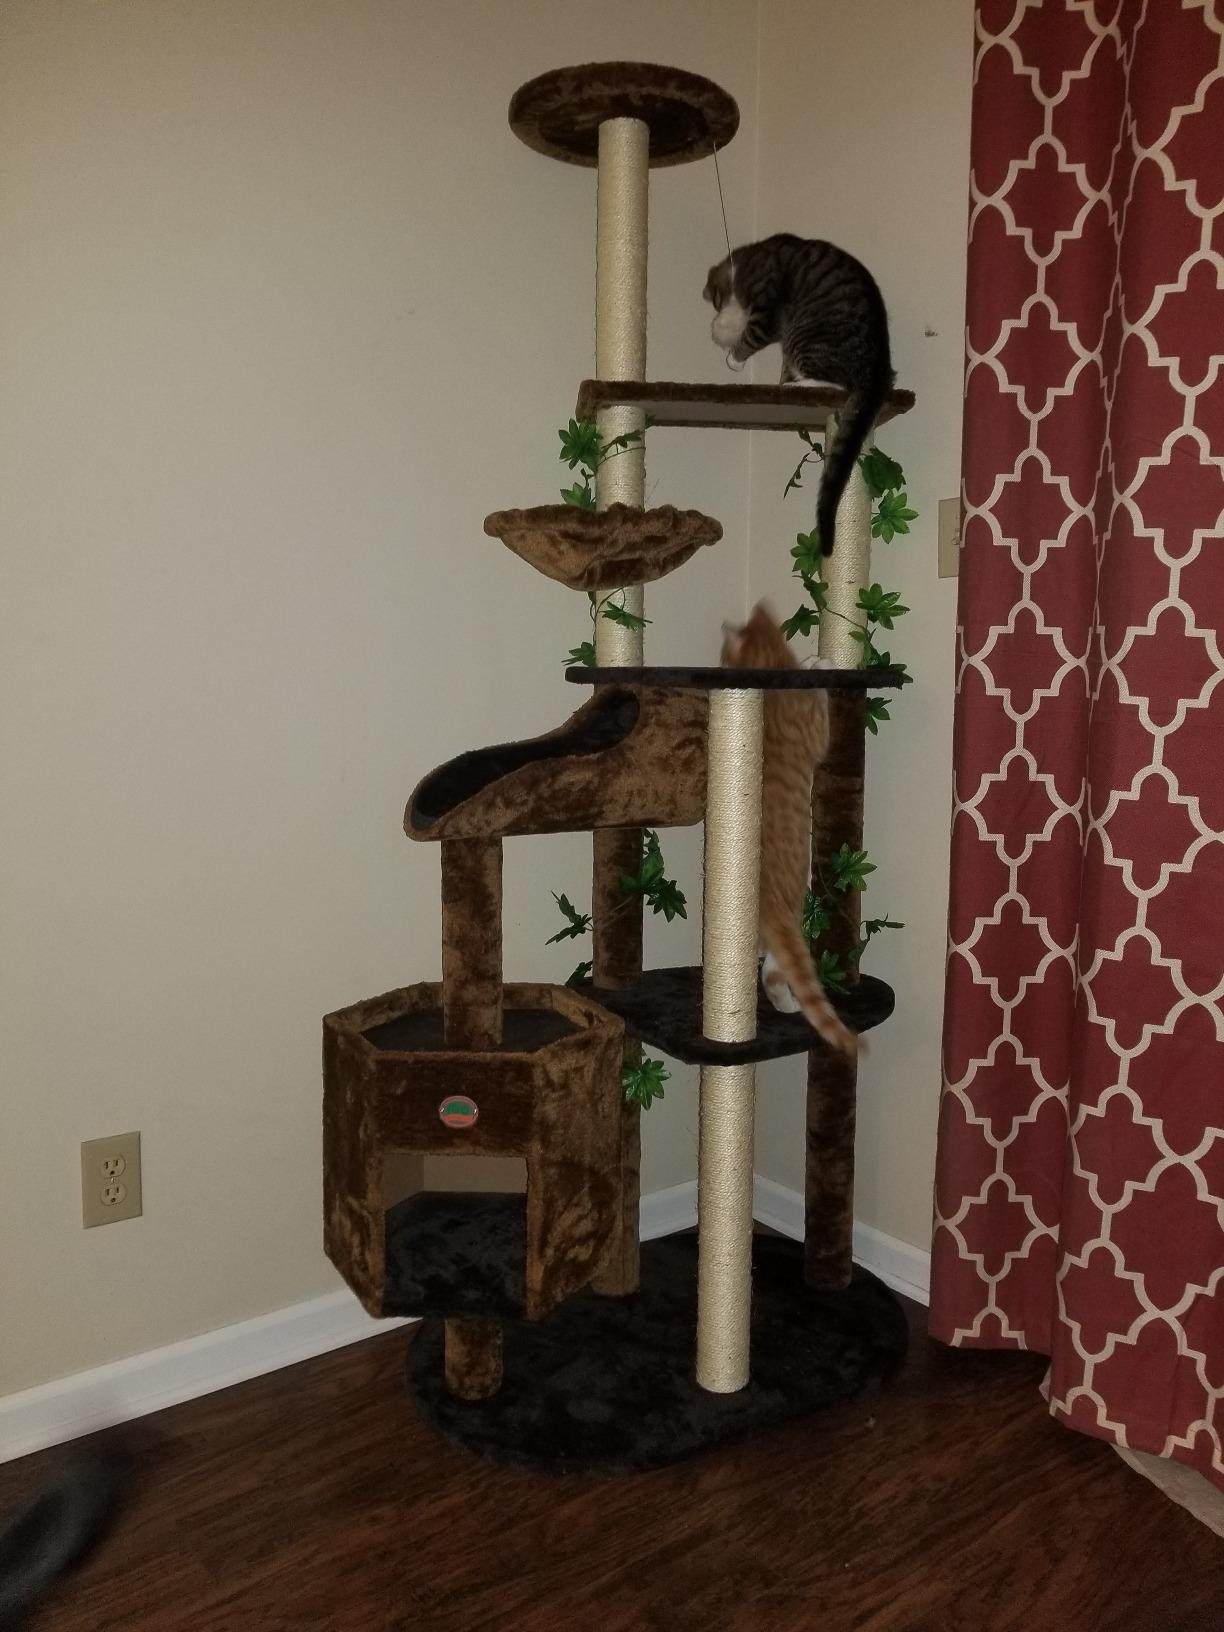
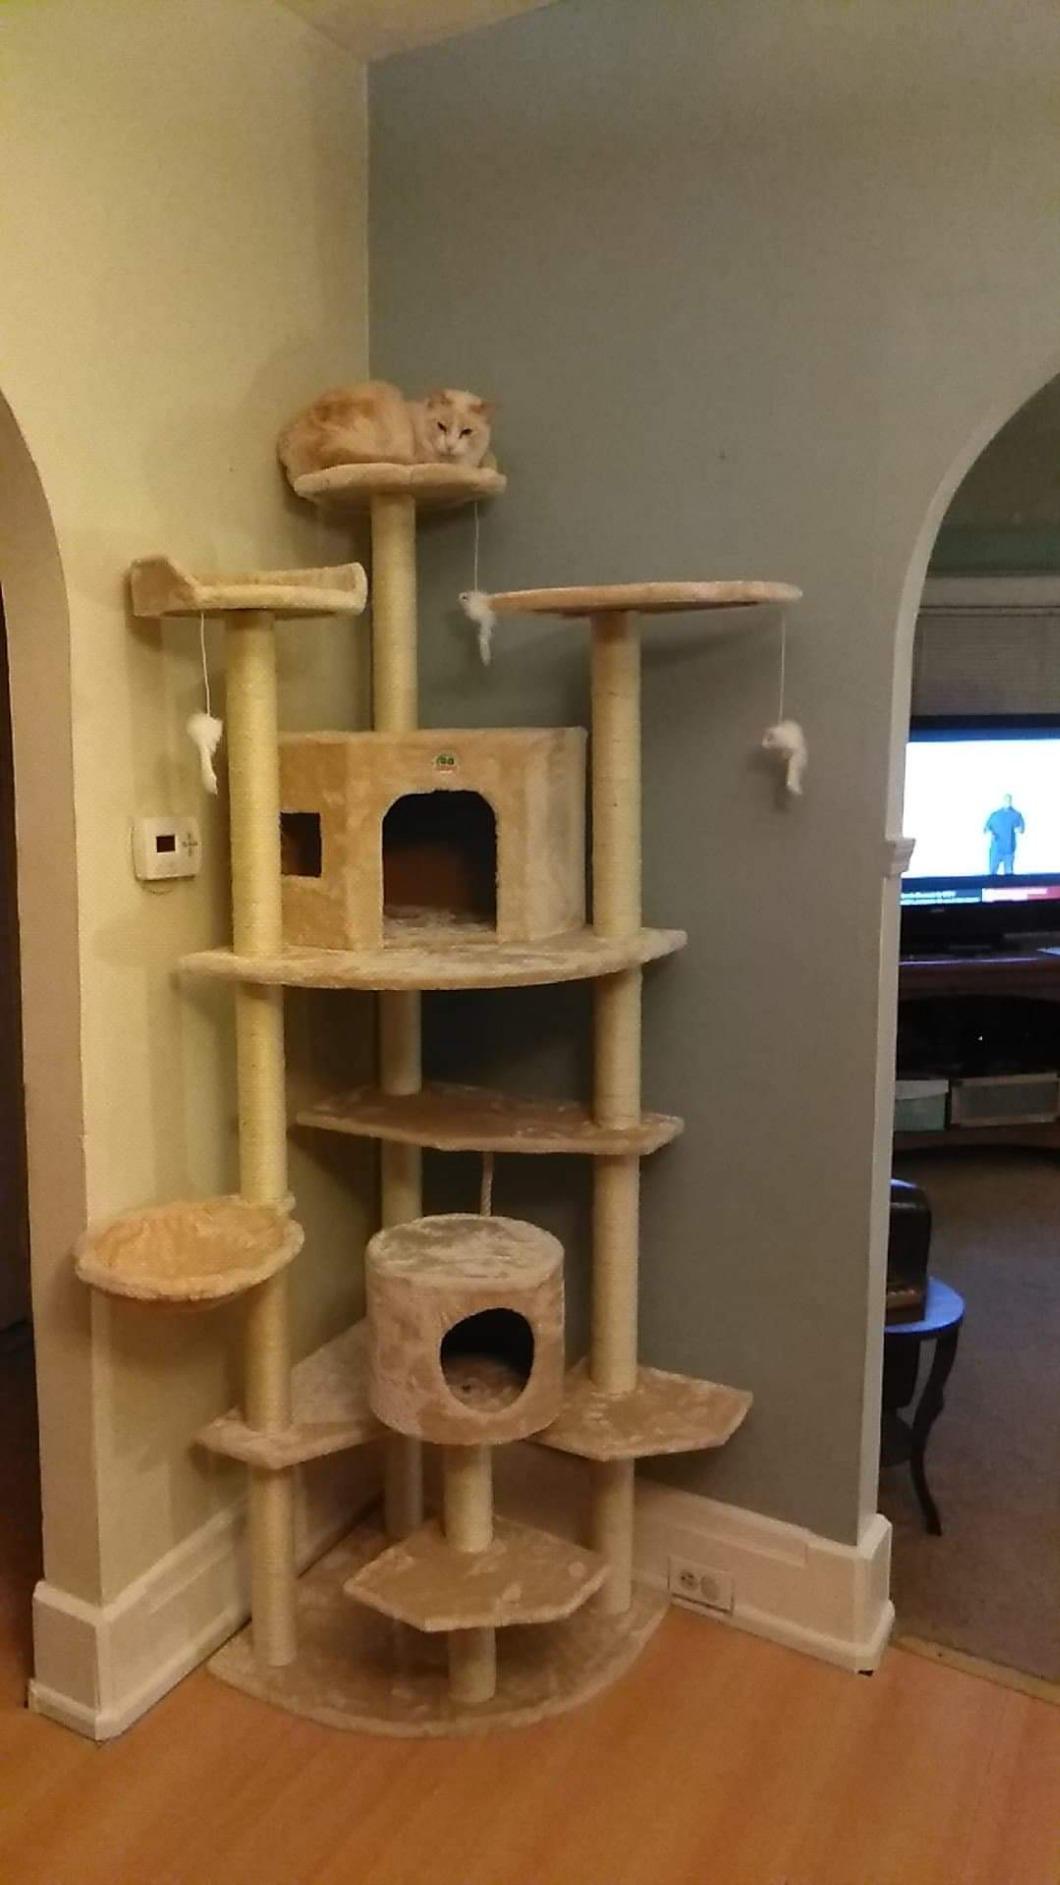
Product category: items_cat tree
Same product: no